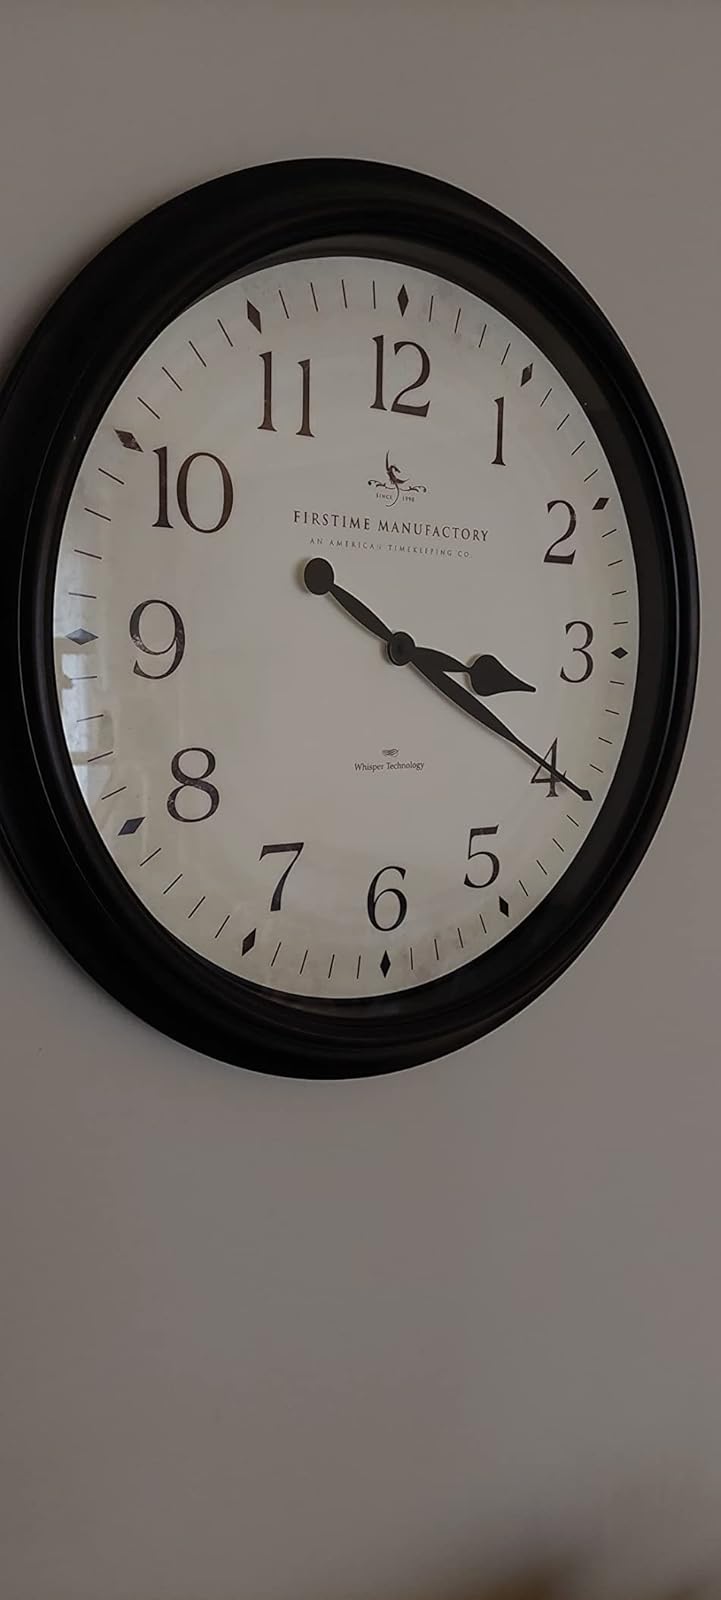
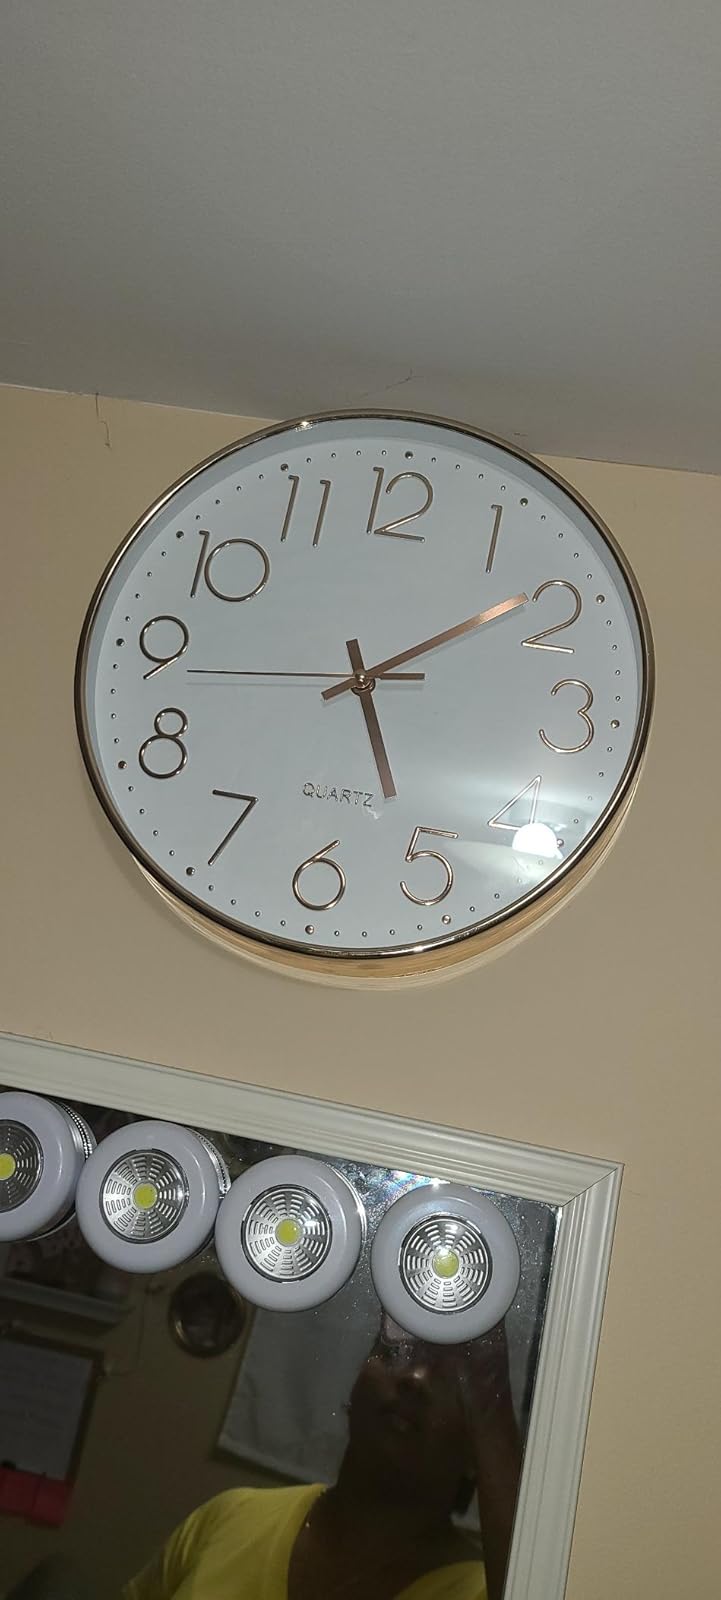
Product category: clock
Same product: no